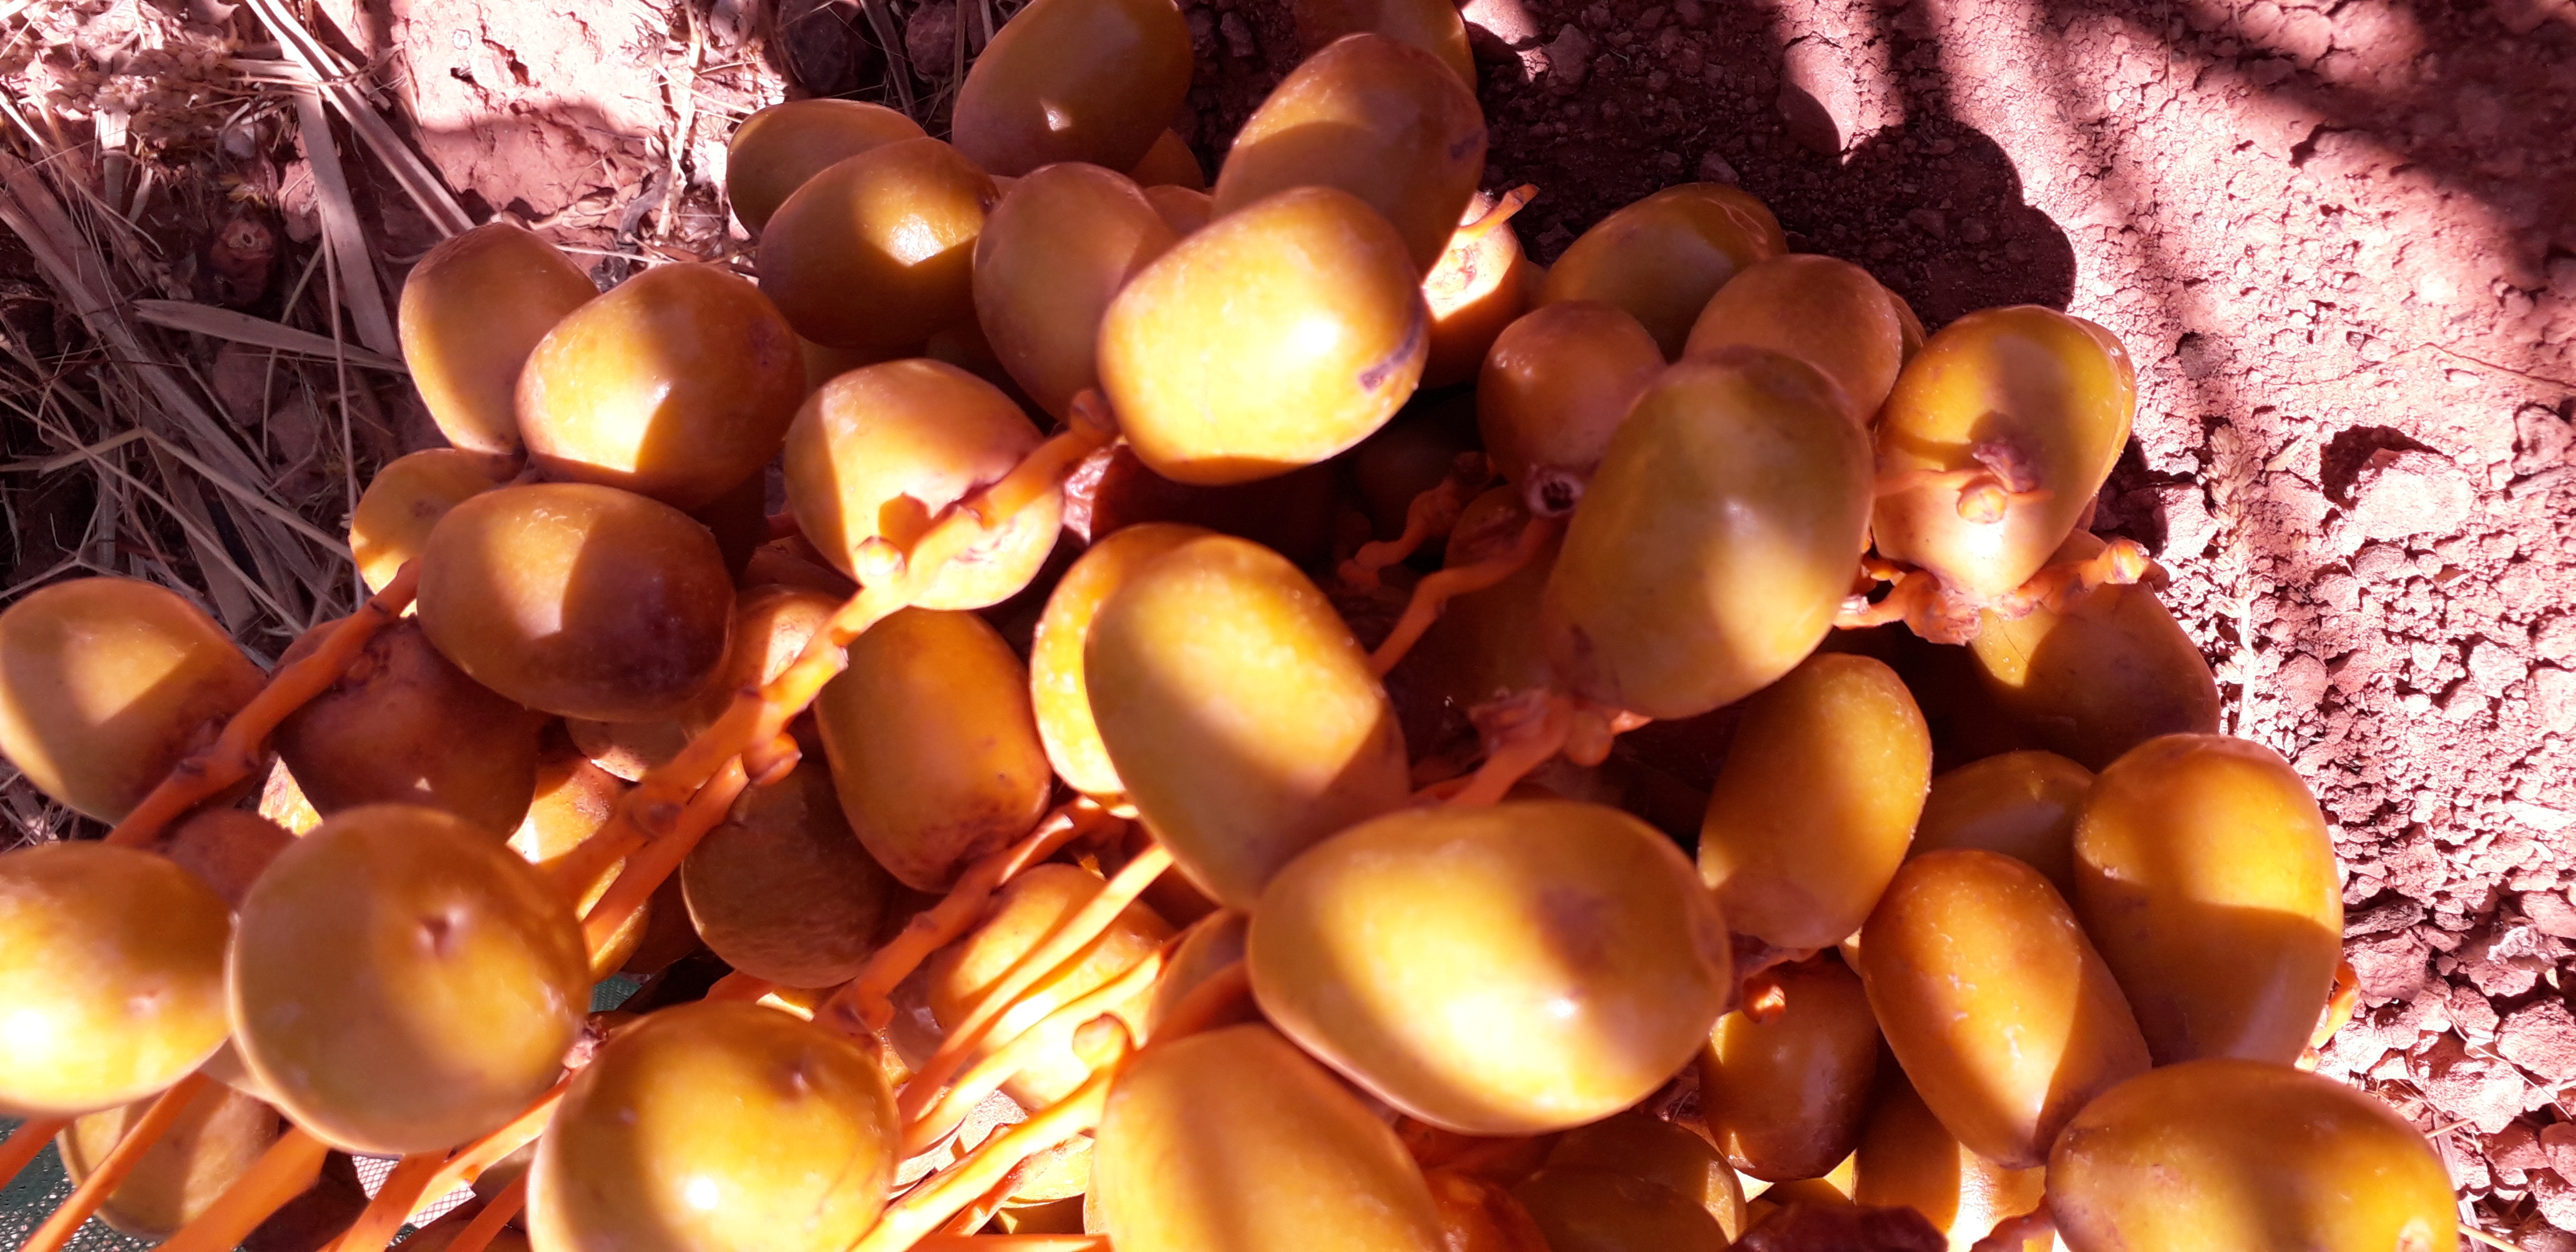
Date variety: Boufagous